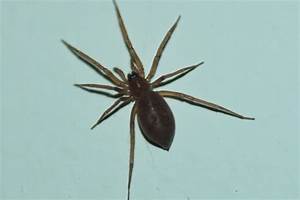
Label: spider